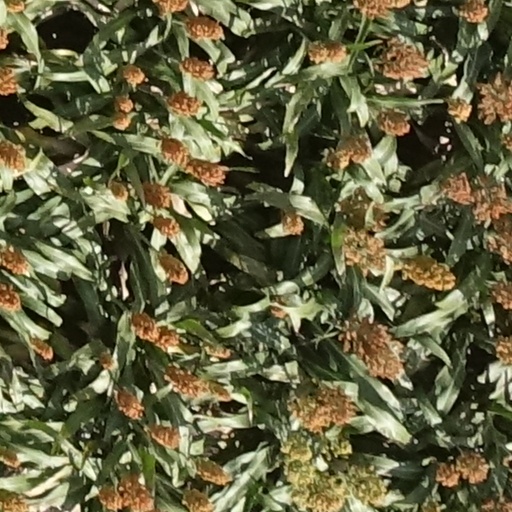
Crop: sorghum